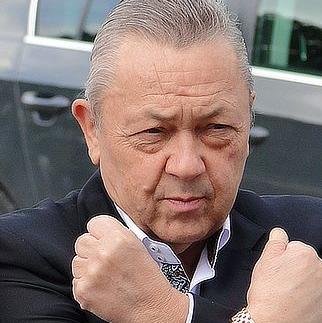
Age: 64